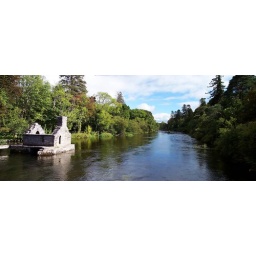
It had a trapdoor in the floor so they could fish without leaving the house.